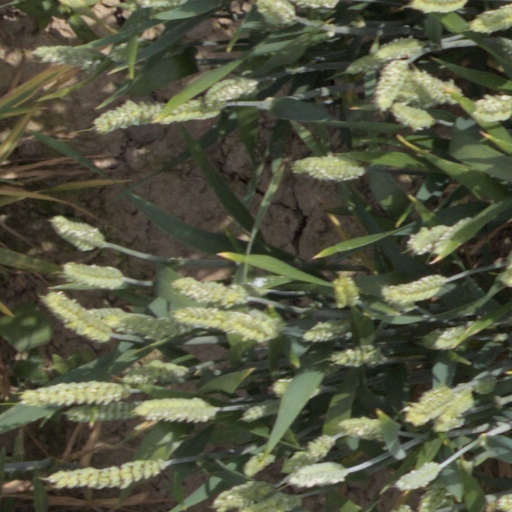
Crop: wheat